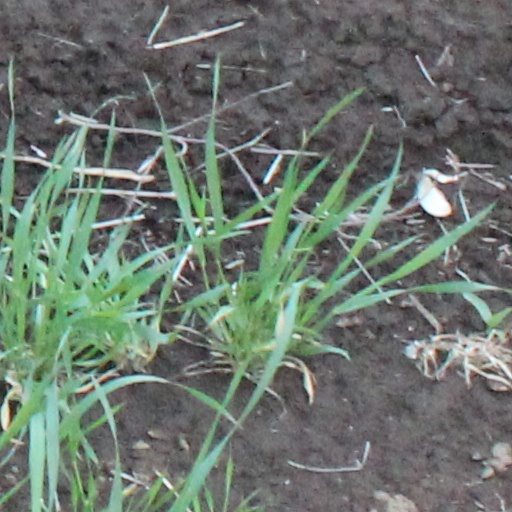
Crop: wheat